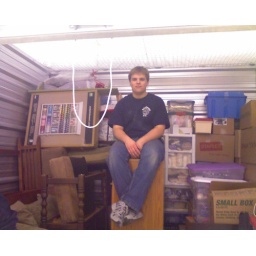
My butt is about 7 feet up in the air... the pile is floor to ceiling, wall to wall, and about 4' deep.